Alicia Puleo

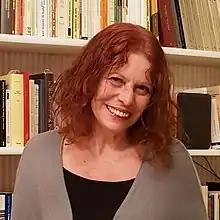
Alicia Puleo in 2020

Alicia Helda Puleo García (born 30 November 1952) is an Argentine-born feminist philosopher based in Spain. She is known for the development of ecofeminist thinking. Among her main publications is "Ecofeminismo para otro mundo posible" (Ecofeminism for Another Possible World; 2011).